The Dark at the Top of the Stairs

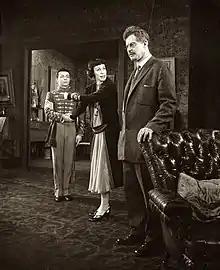
L. to R.: Timmy Everett, Eileen Heckart and Frank Overton in a scene from the stage production "The Dark at the Top of the Stairs"

Directed by Elia Kazan, the play opened December 5, 1957 at New York's Music Box Theatre and ran for a total of 468 performances, closing on January 17, 1959. The drama was reworked by Inge from his earlier play "Farther Off from Heaven", first staged in 1947 at Margo Jones' Theatre '47 in Dallas, Texas.